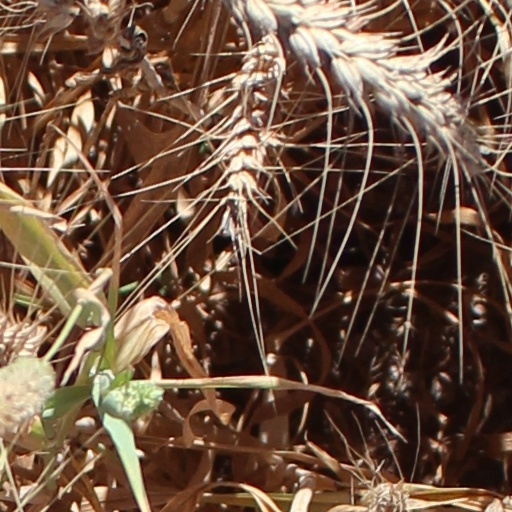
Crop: wheat